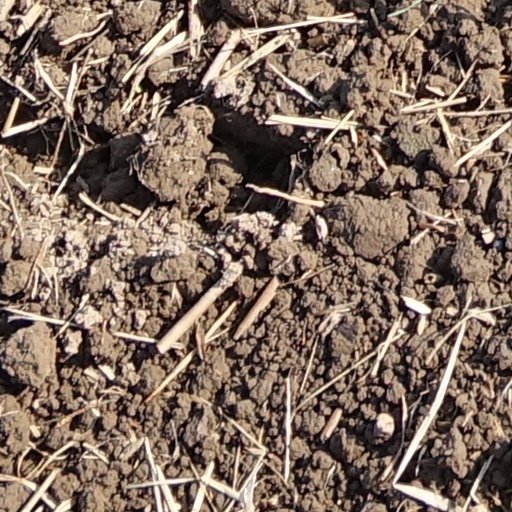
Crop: wheat